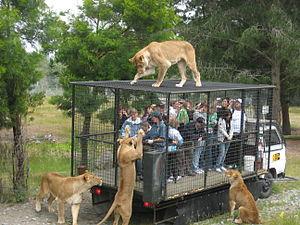
Une cage est un contenant ajouré, le plus souvent grillagé ou à barreaux, destiné généralement à contenir un animal. Une cage empêche son occupant de s'enfuir ou permet de l'observer sans risque, elle protège également son contenu des intrusions ou des prédateurs. Il existe différents types de cages dont la taille et la forme varient selon l'usage qui peut aller de la grande volière à l'étroite cage de torture.